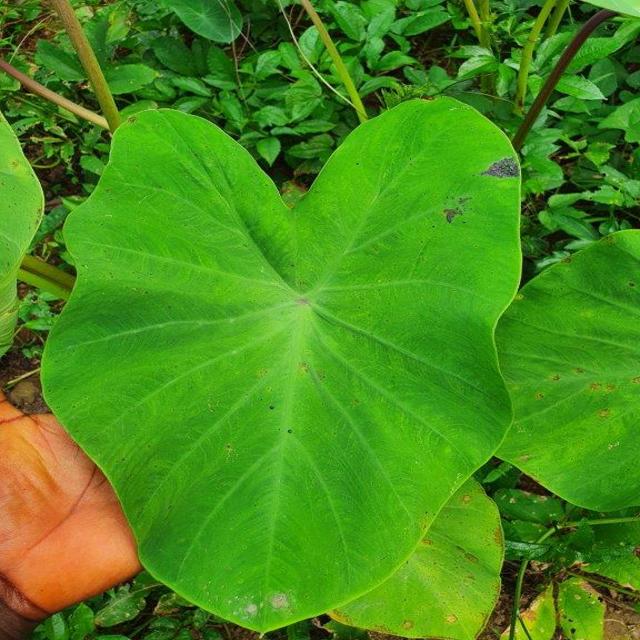
Label: Healthy